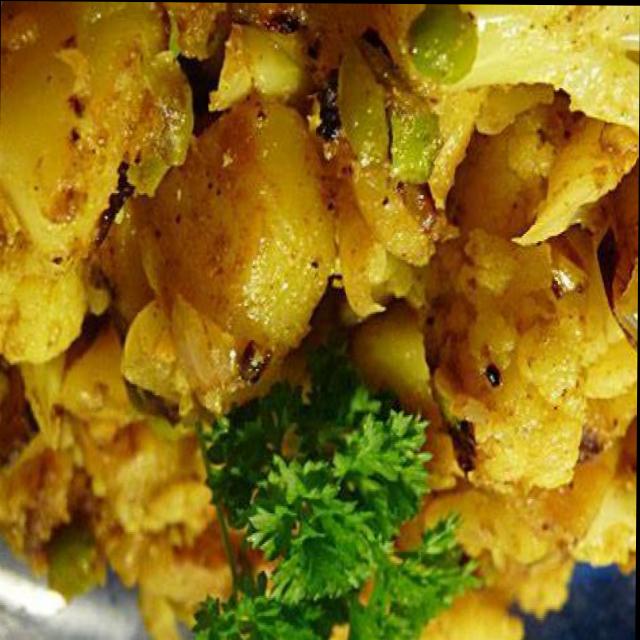
Dish: aloo_gobi